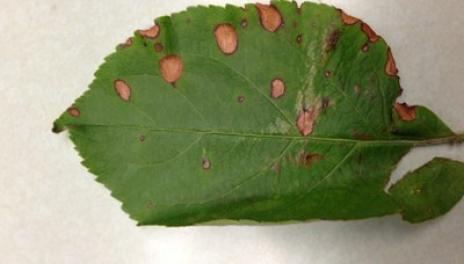
Plant: Soybean
Disease: soybean frog eye leaf spot